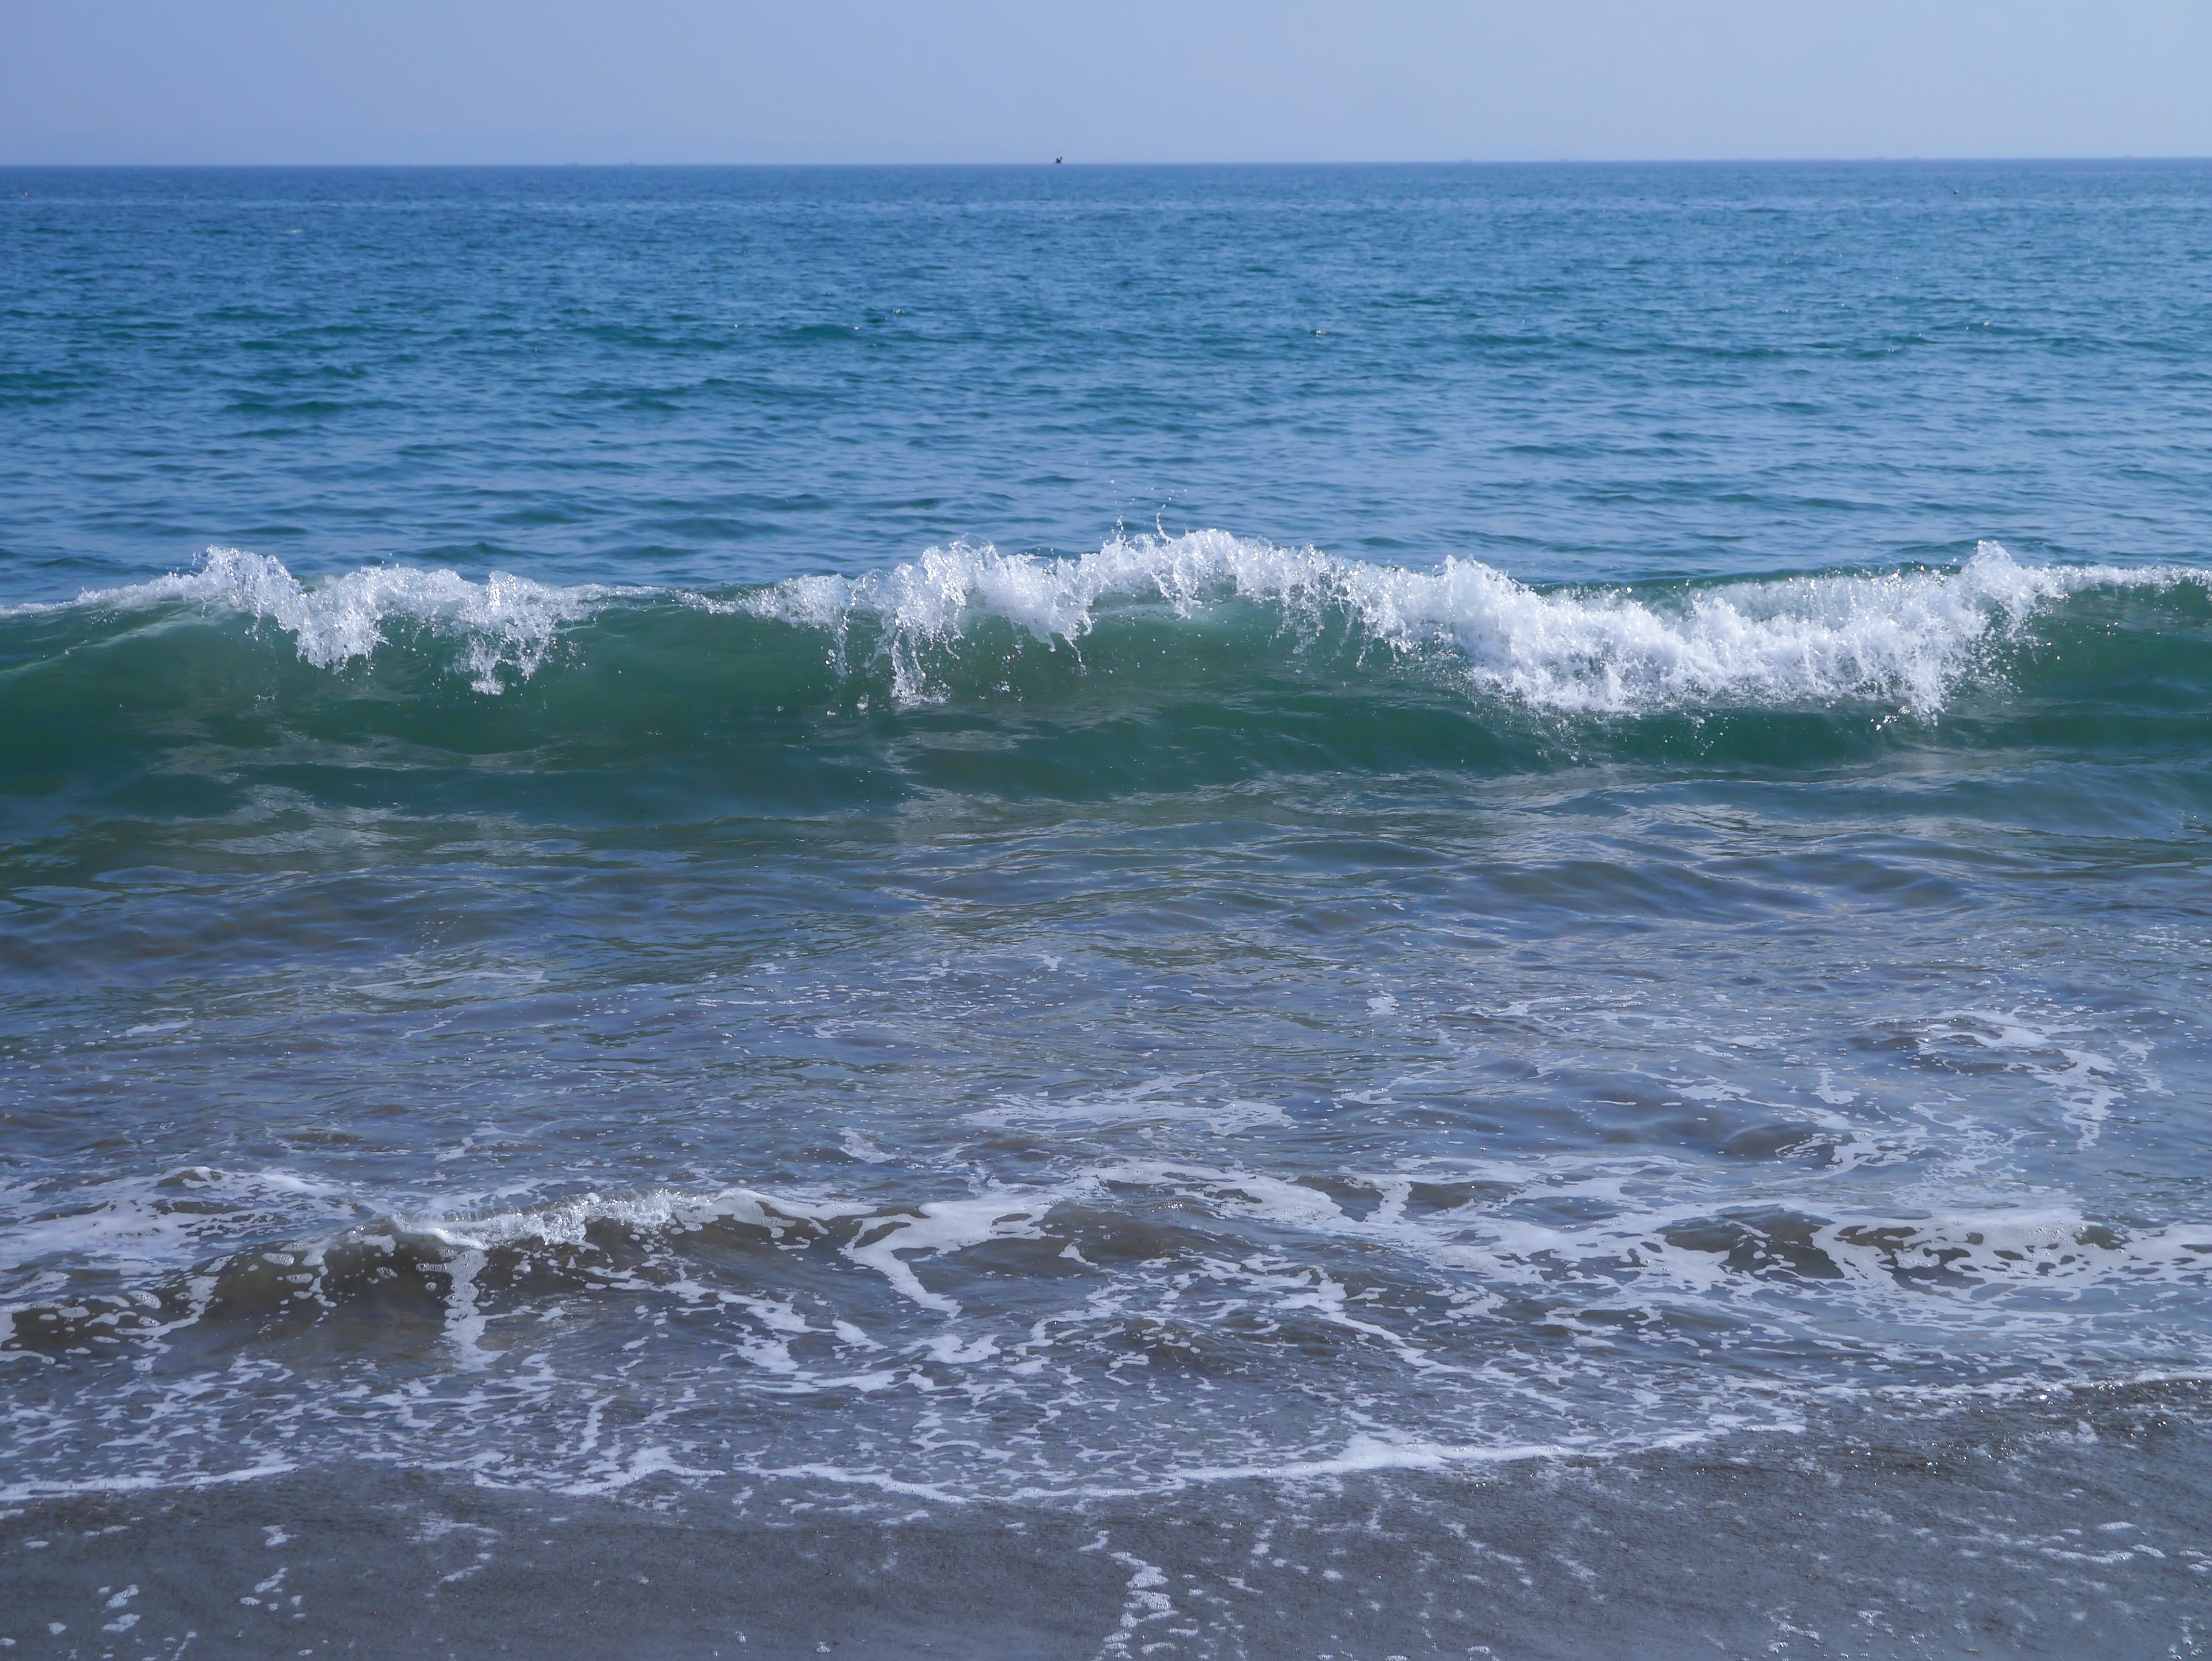
beach, sea, coast, water, ocean, horizon, shore, wave, wind, foam, spray, japan, body of water, sandy, sunny, cape, kanagawa japan, tokyo bay, miurakaigan, miura, wind wave, miura peninsula, mortar haze, pastel colour